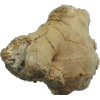
Label: Ginger Root 1